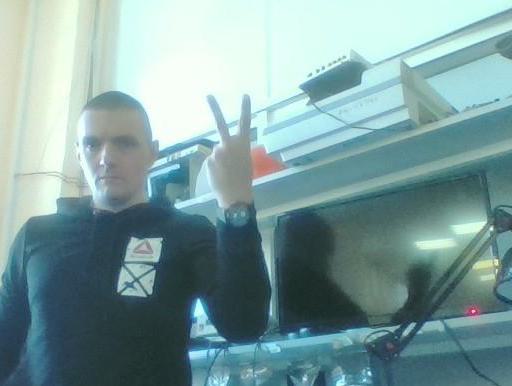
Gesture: peace_inverted